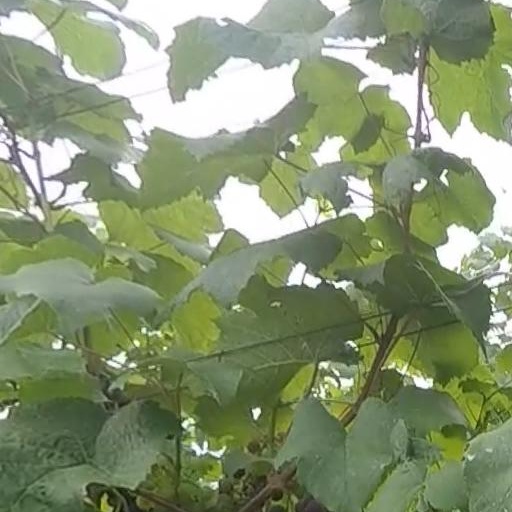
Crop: grape